Question: Please indicate a possible affordance area of the sit_on_bicycle that can be used for sitting on
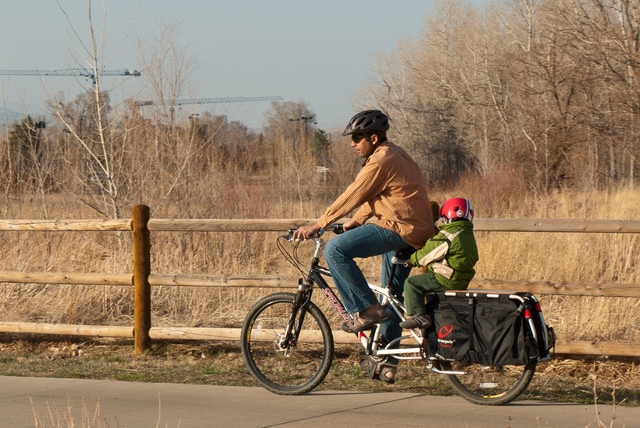
Answer: [428.5, 266.5, 475.5, 296.5]